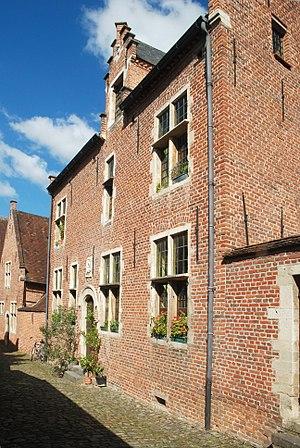
Belgium - Leuven - Groot Begijnhof - Klein Straatken n° 69 - maison «
Le grand béguinage de Louvain est le plus vieux et le plus grand des deux béguinages que compte la ville belge de Louvain, dans la province du Brabant flamand.